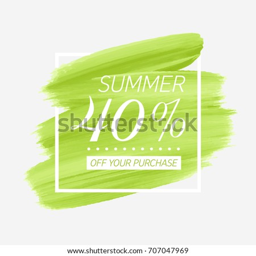
summer sale % off sign over watercolor art brush stroke paint abstract background vector illustration .